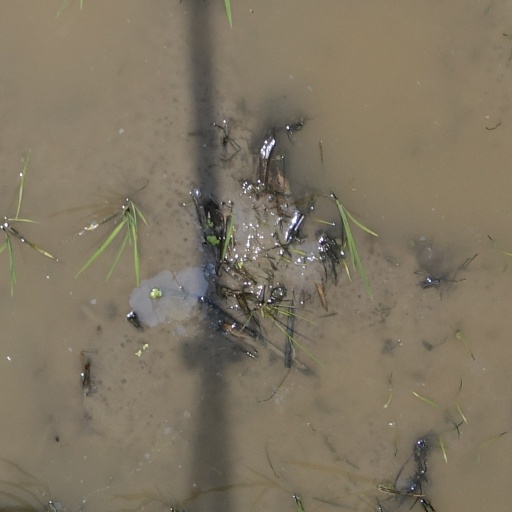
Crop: rice